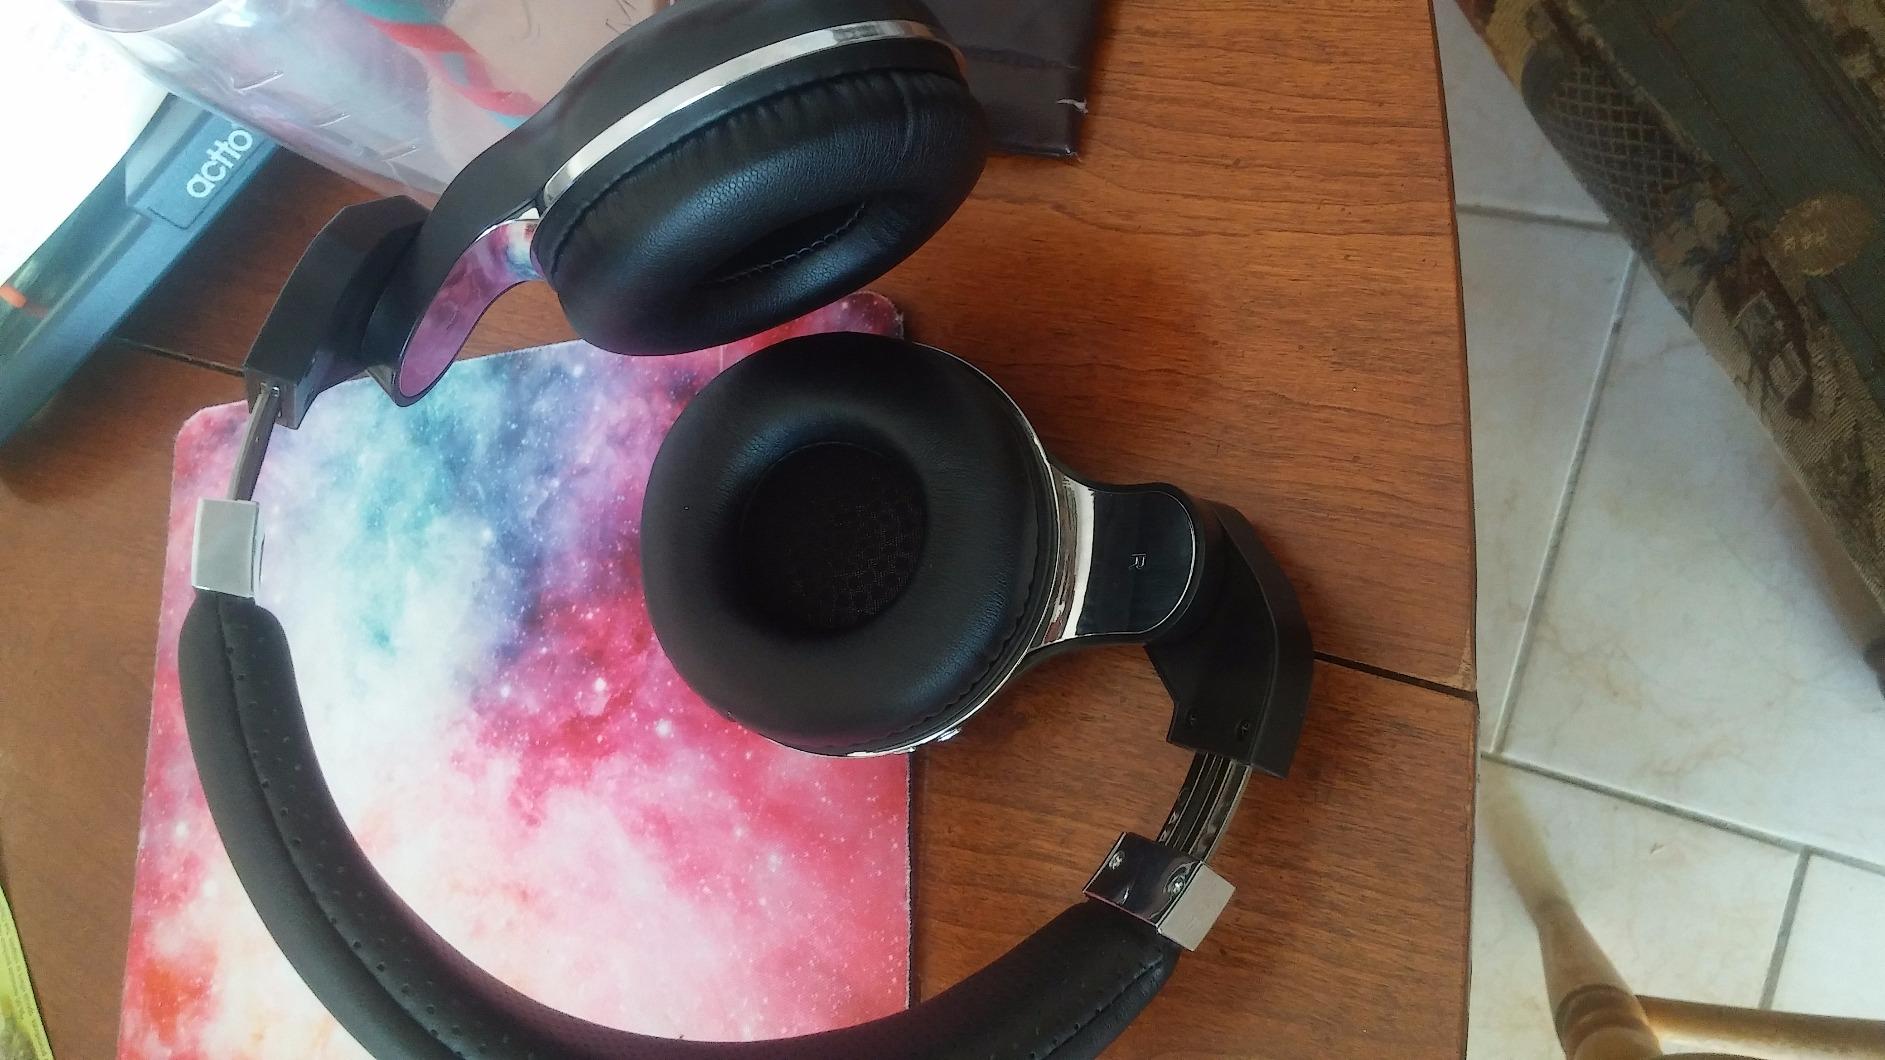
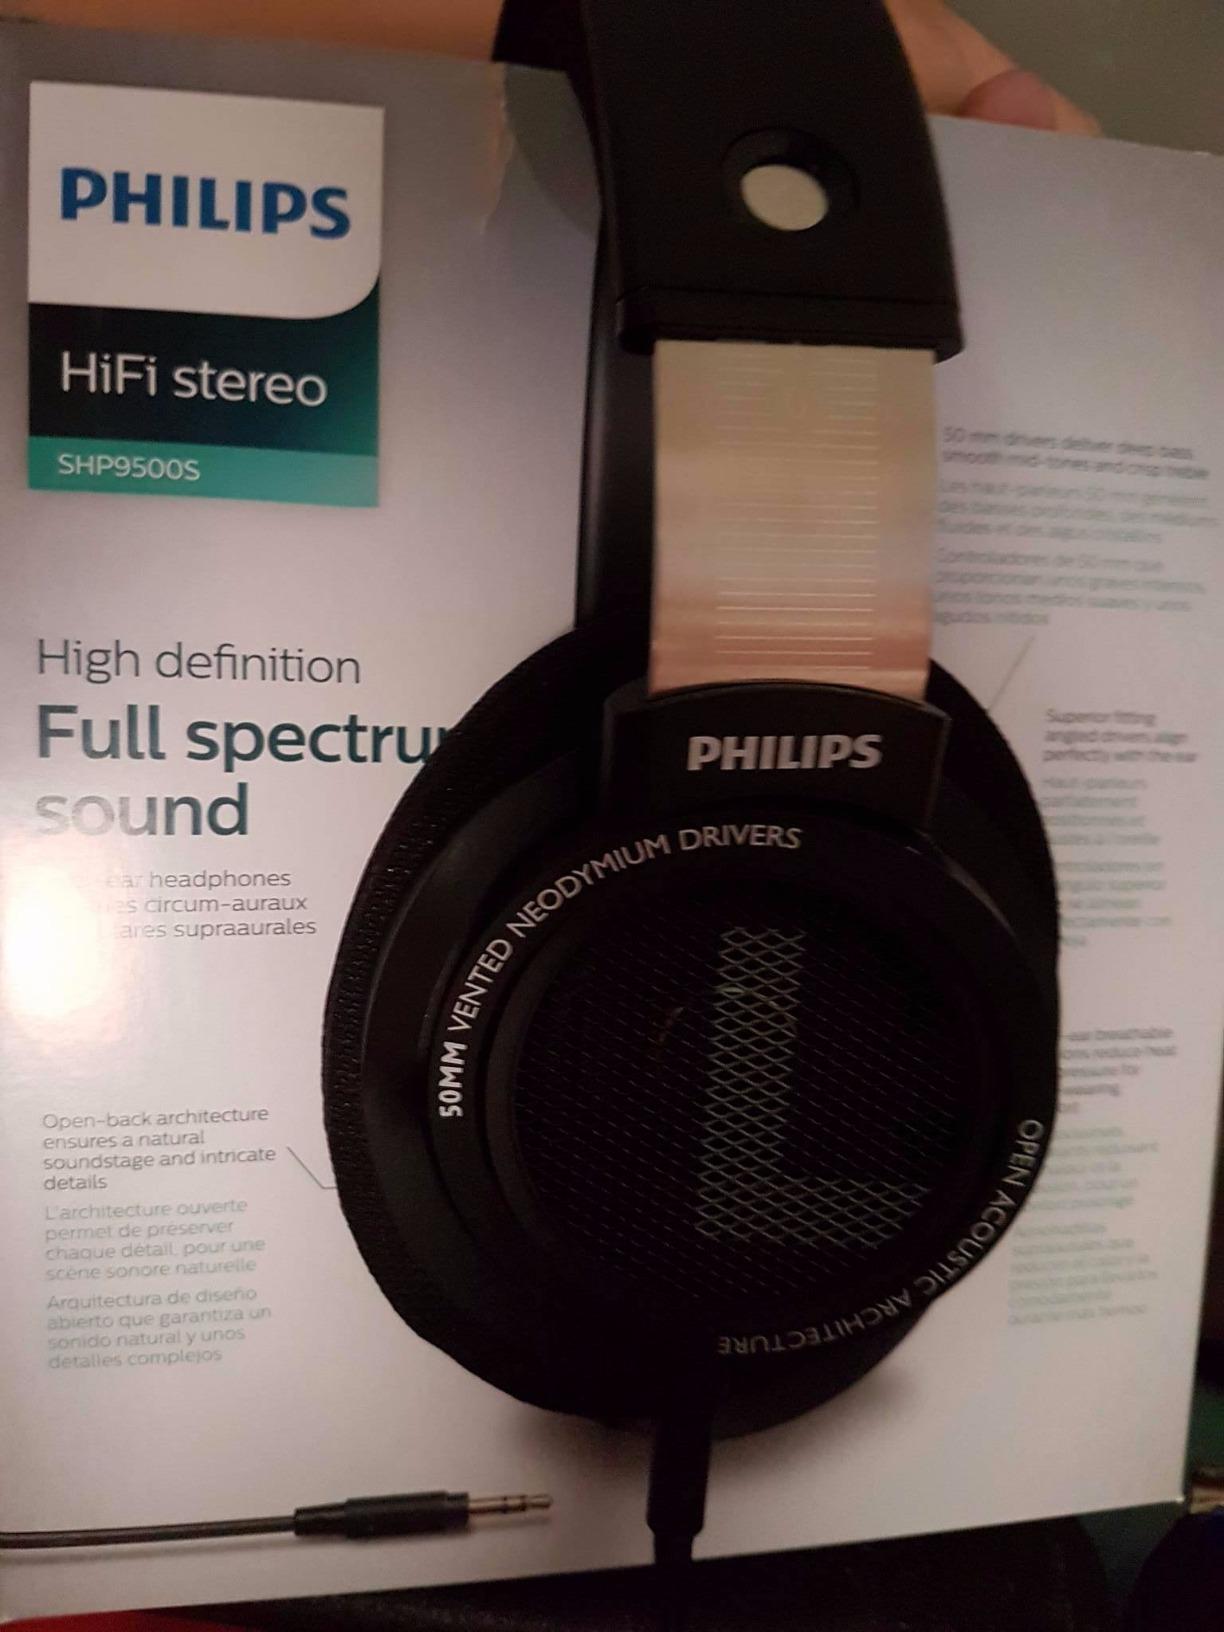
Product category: headphones
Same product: no